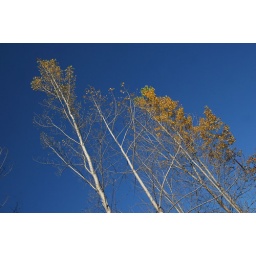
I think this shot is nice. I like the colours of the white tree trunks and yellow leaves against the blue sky.